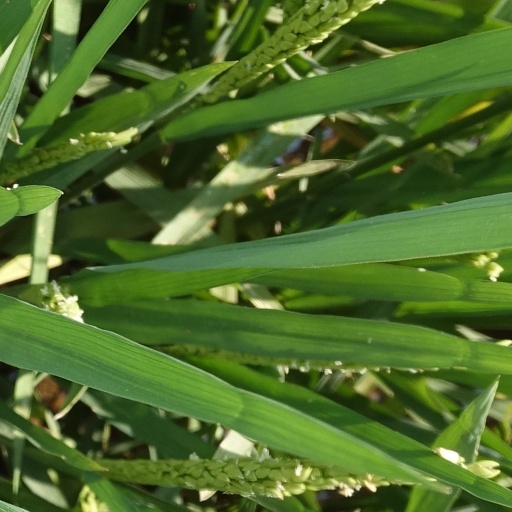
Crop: rice